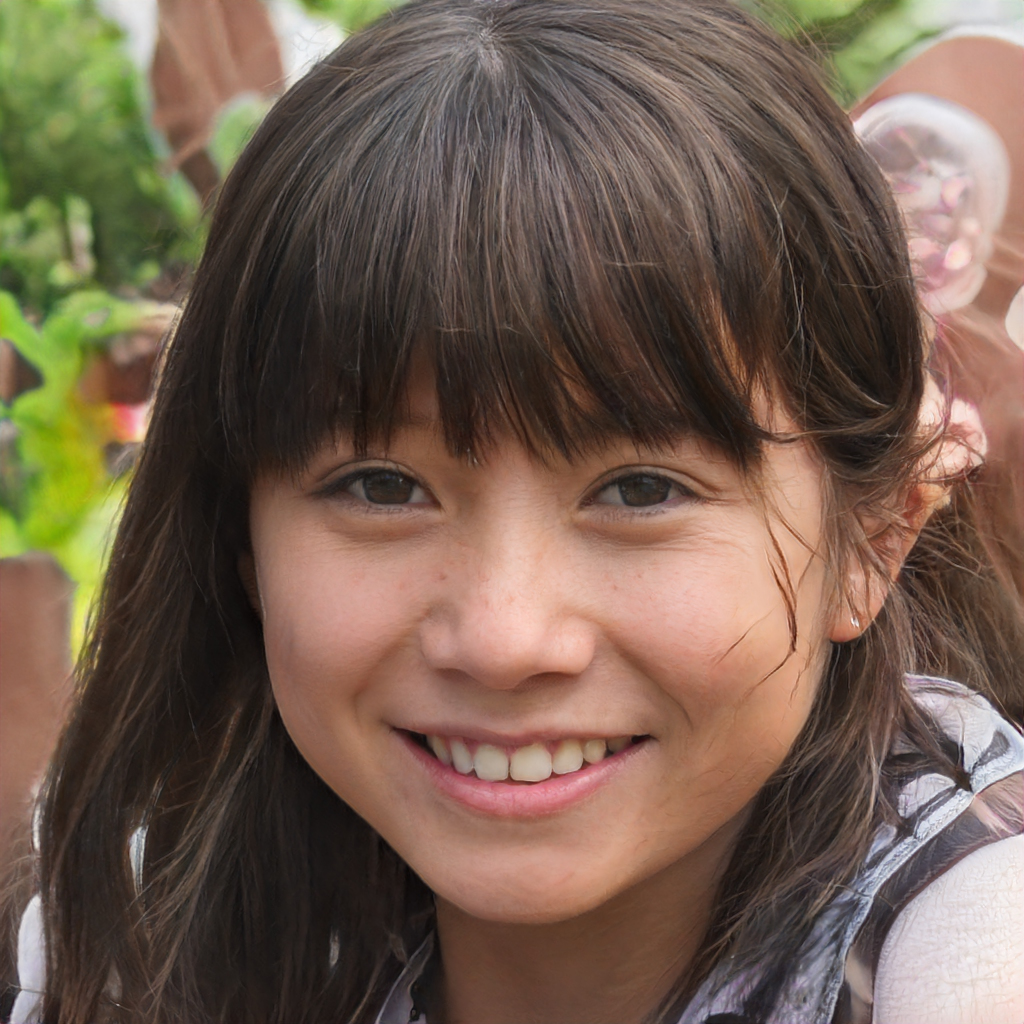
Label: Colored